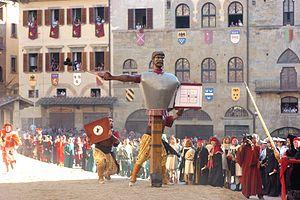
La Giostra del Saracino, est une reconstitution historique médiévale majeure en Toscane. Elle se déroule à Arezzo l’avant-dernier samedi de juin et le premier dimanche de septembre.